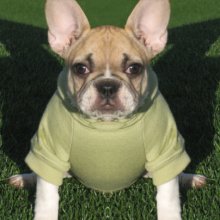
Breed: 1121-n000002-French_bulldog